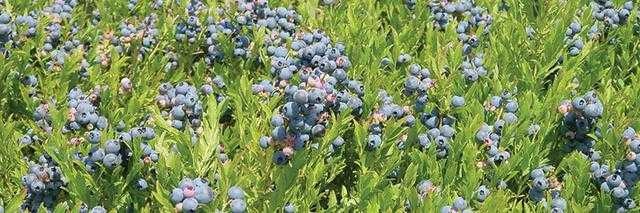
Label: Blueberry